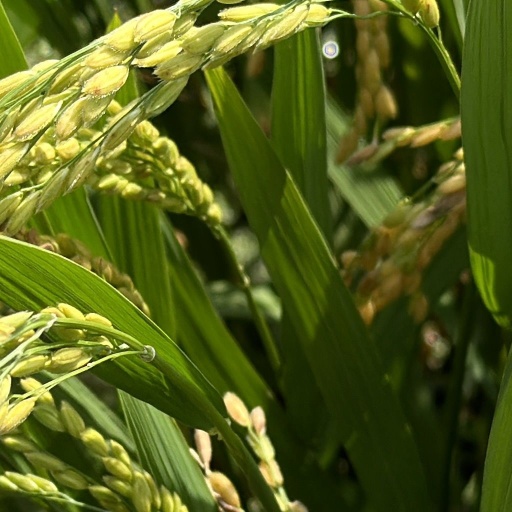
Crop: rice